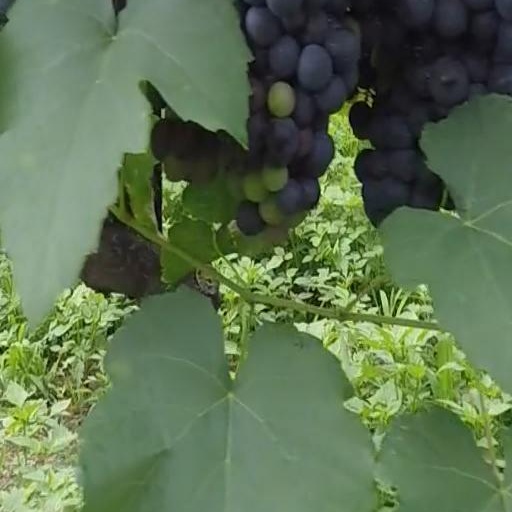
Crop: grape